Pannonian Sea Museum

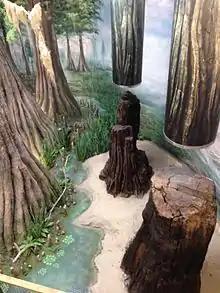
7 million years old swamp cypresses

2 brand new permanent exhibitions were opened in the “Pannonian Sea Museum” in Miskolc on 20 November 2013. The exhibition “On the paths of a primeval forest — The swamp cypress forest of Bükkábrány and its era” tells the visitors about the environment of the 7 million years old swamp cypresses in Bükkábrány in a playful environment. Besides fossils of several prehistoric animals and plants, "Rudapithecus" fossils representing the beginning of human evolution, mysteries of paleomagnetism, almost the whole spectrum of raw materials from the Miocene epoch and secrets of volcanic activities in the Pannonian Basin await curious visitors.